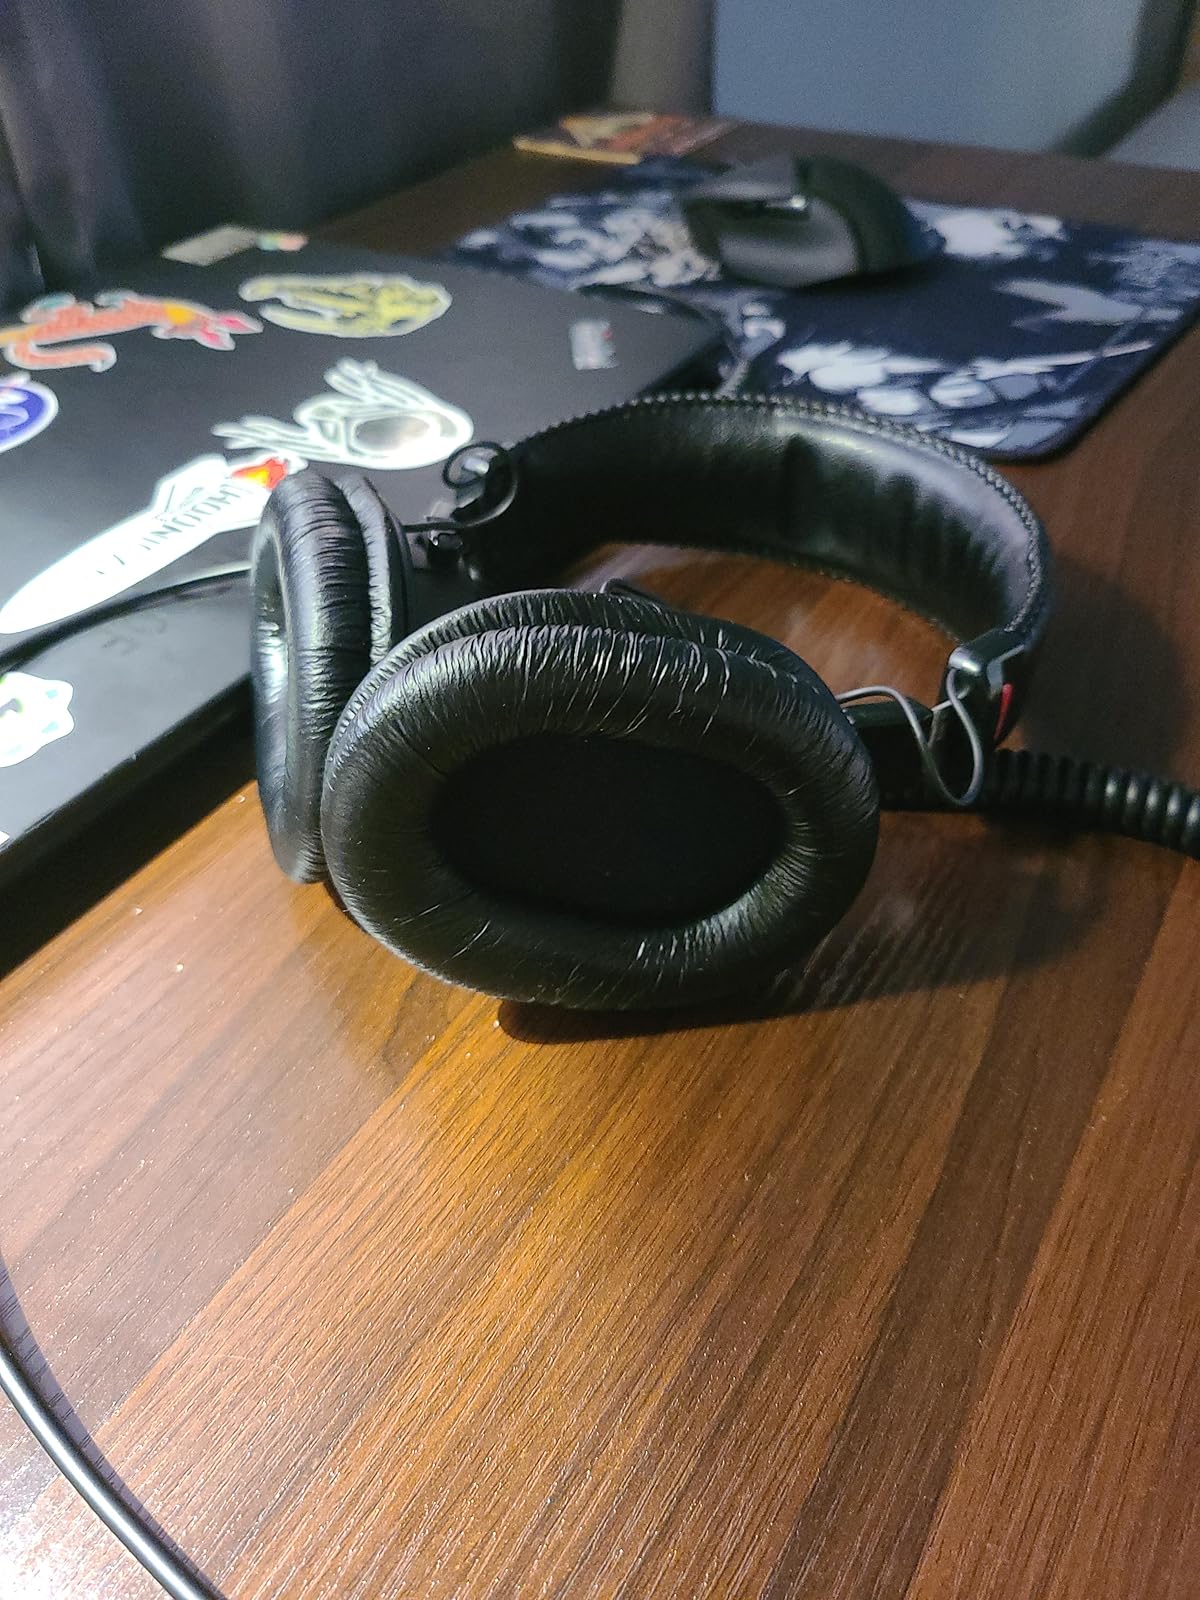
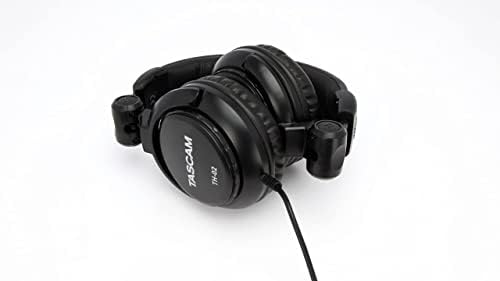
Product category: headphones
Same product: no